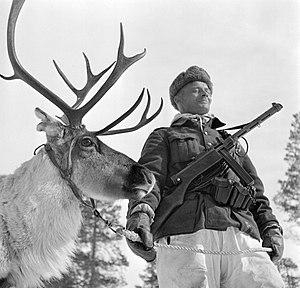
Un soldat finlandais avec un renne (Rangifer tarandus) près d'une armurerie durant la dernière année de la Guerre de Continuation. Les rennes étaient utilisés par l'armée finlandaise pour, par exemple tirer les example, tirer des taineaux de marchandises dans la neige. Le soldat porte un pistolet mitrailleur Suomi KP/-31. Polski: Fiński żołnierz z
La guerre de Continuation, également appelée guerre soviético-finlandaise en russe : Советско-финская война (1941—1944), est un conflit qui opposa la Finlande et l'Union soviétique du 25 juin 1941 au 19 septembre 1944 (armistice de Moscou), pendant la Seconde Guerre mondiale. Le Royaume-Uni déclara la guerre à la Finlande le 6 décembre 1941, mais ne prit pas part activement au conflit. En revanche, l'Allemagne nazie, déjà engagée dans la guerre contre l'URSS, fournit un important soutien matériel et sa coopération militaire à la Finlande, cette dernière se trouvant de facto en état de cobelligérance avec le Troisième Reich. Ce conflit fut formellement clos avec le traité de Paris de 1947.